Answer in natural language. Considering the relative positions, where is CoffeeMachine with respect to Microwave? Choose between the following options: right or left
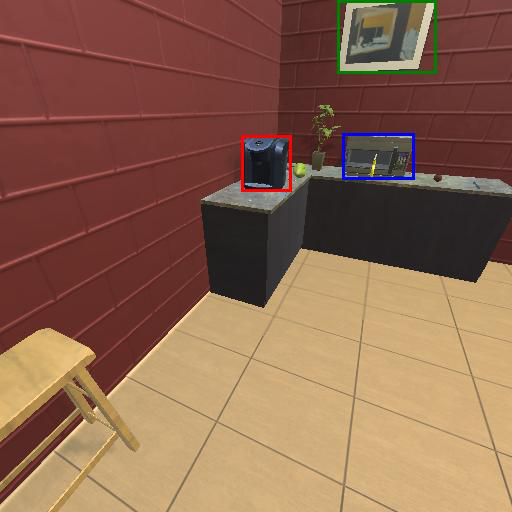
<answer>left</answer>